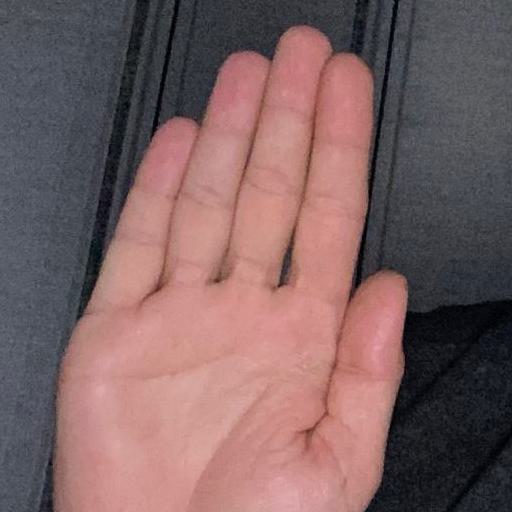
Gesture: stop